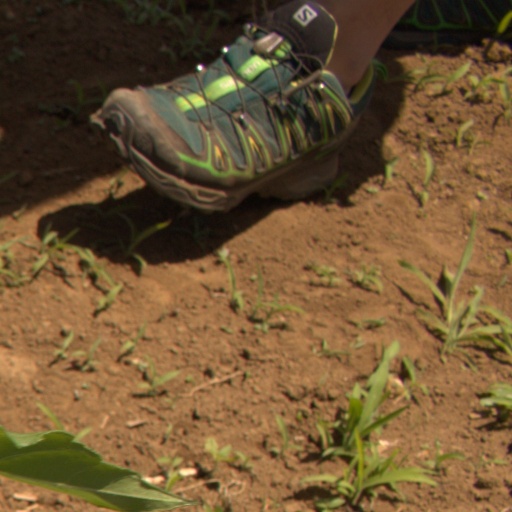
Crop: Jerusalem artichoke